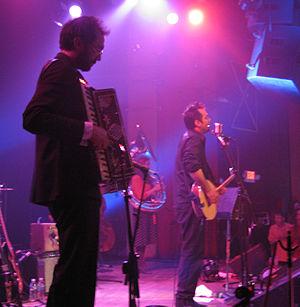
DeVotchKa est un groupe de rock indépendant américain multi-instrumentiste, fondé en 1997 par Nick Urata, Tom Hagerman, Jeanie Schroder et Shawn King et associé au mouvement du Denver Sound.